Tombstone promotion

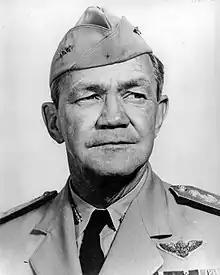
Vice Admiral Gerald F. Bogan lost his third star and a tombstone promotion to admiral three weeks before he retired, receiving instead a tombstone promotion back to vice admiral.

Tombstone promotions were based on an officer's grade on the day they actually retired. A vice admiral or lieutenant general could only receive a tombstone promotion to four-star admiral or general if he still held a three-star job when he retired, so when Marine Corps lieutenant general Oliver P. Smith was abruptly ordered to relinquish his three-star command on September 1, 1955, and revert to major general for the two months until his statutory retirement, he preserved his tombstone promotion to general by changing his retirement date to September 1.